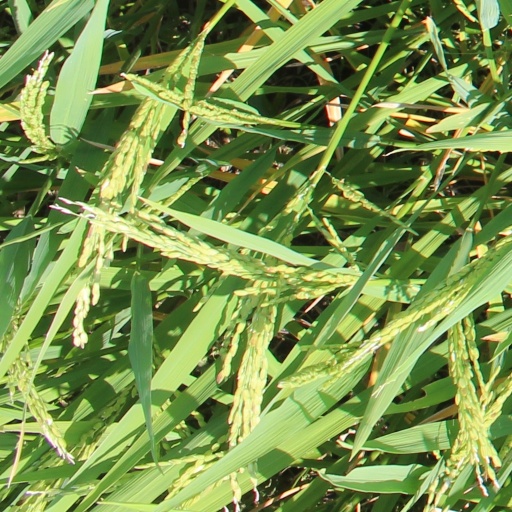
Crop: rice